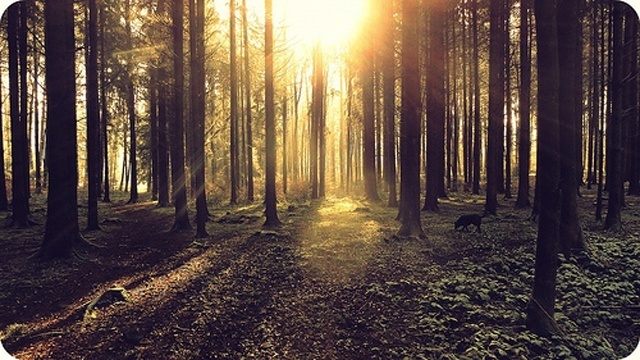
Label: not_food